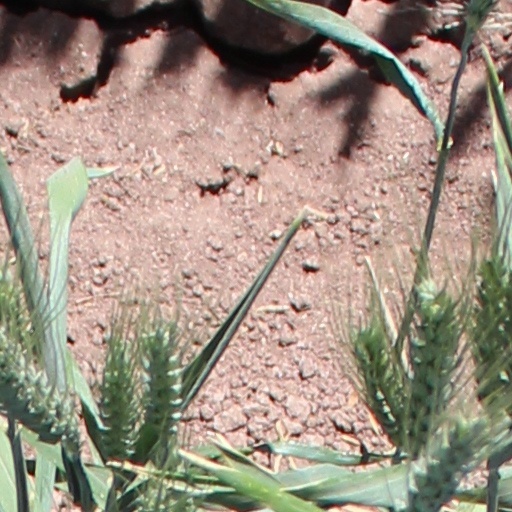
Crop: wheat